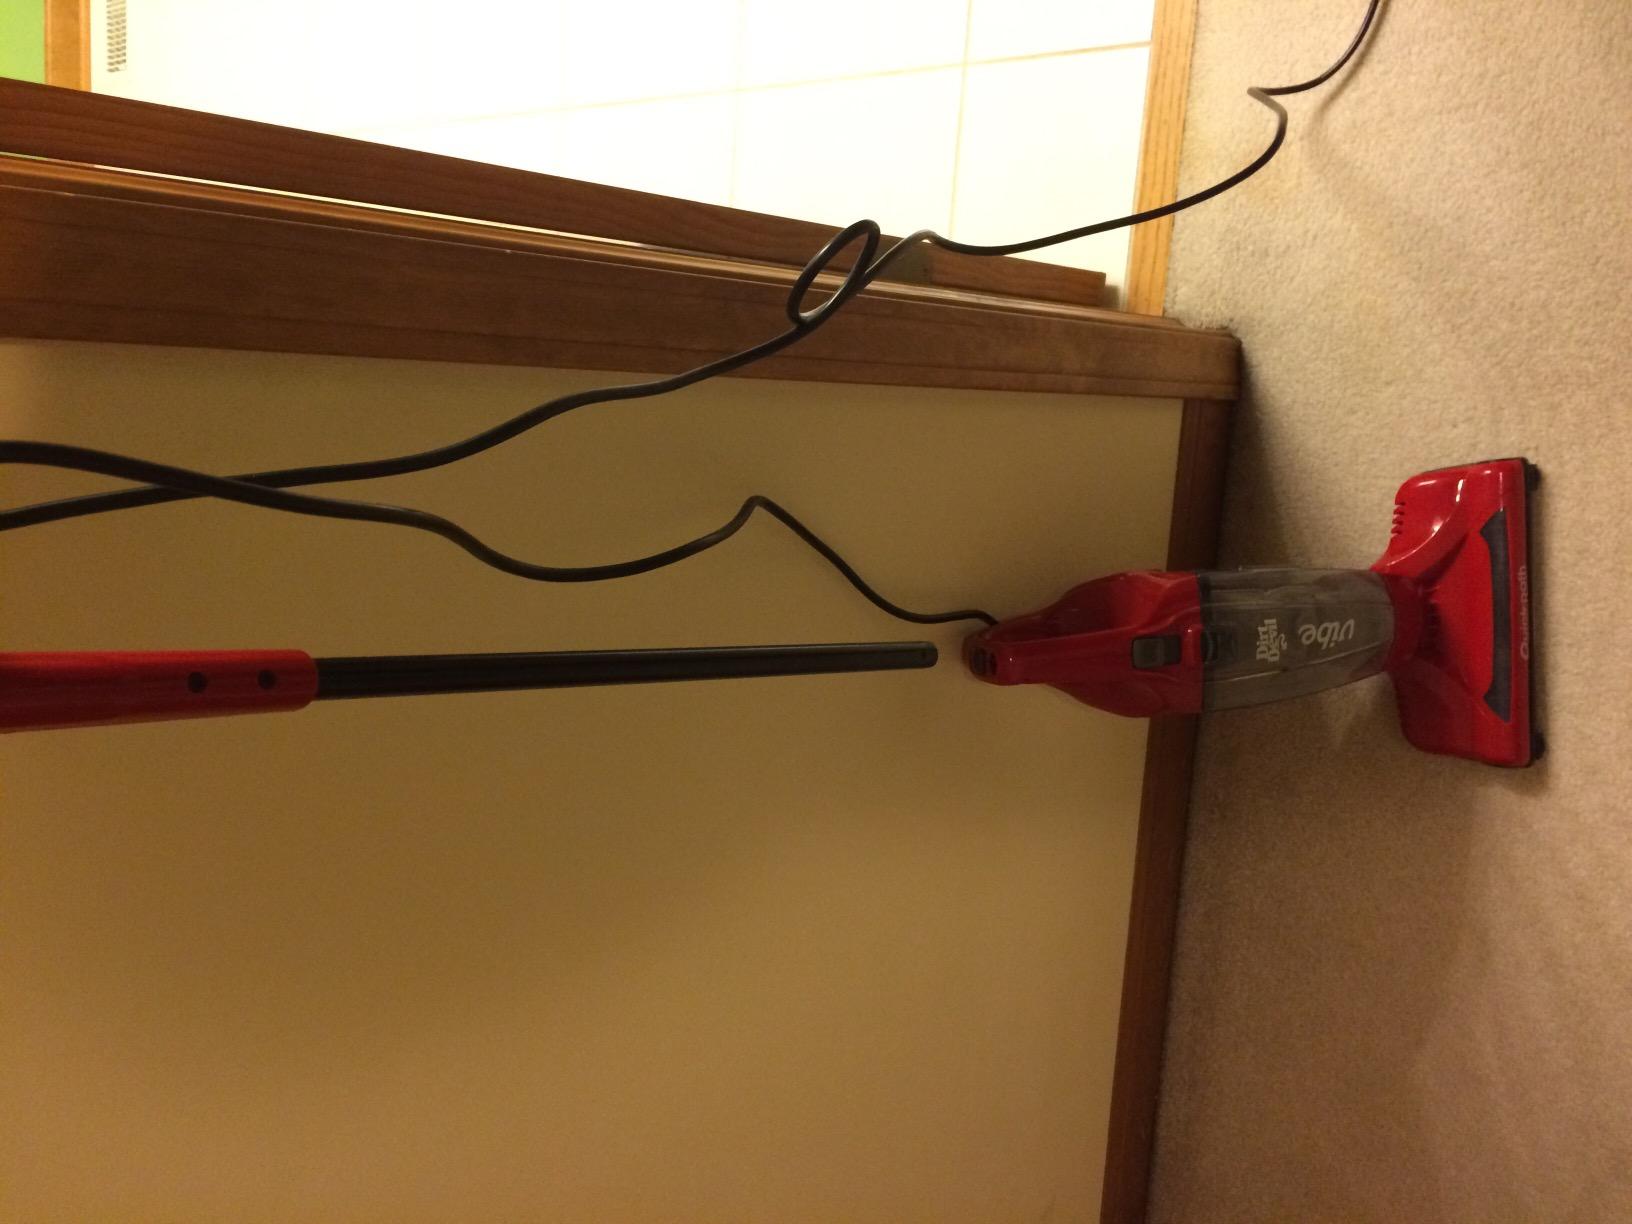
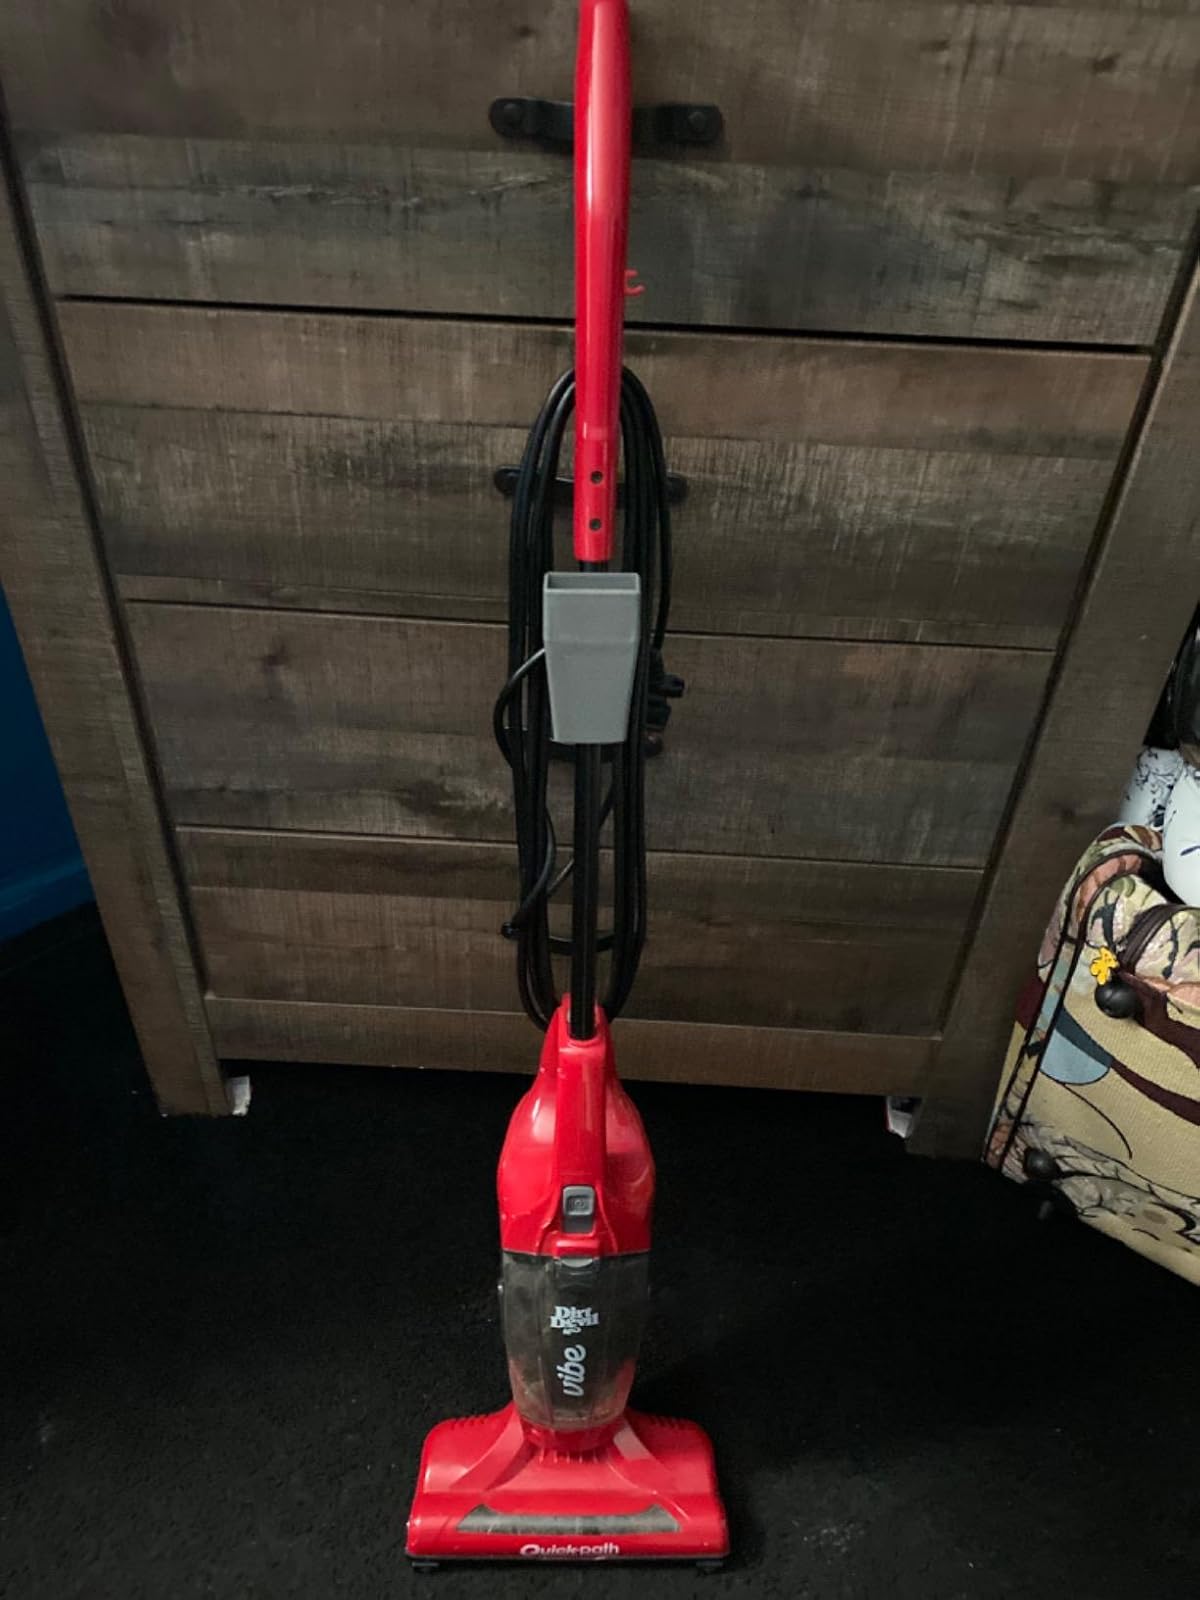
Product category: items_vacuum
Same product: yes